1st Armored Division Sustainment Brigade

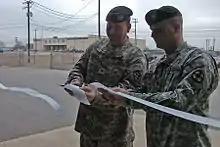
The brigade commander, Colonel Larry Phelps and the commander of the 49th Transportation Battalion cut a ribbon for a completed project during Operation Iraqi Freedom in February 2008.

During the early 1980s, the DISCOM consisted of a Headquarters Company, a Division Materiel Management Center, a Division Data Center, the 15th Medical Battalion, 15th Adjutant General Battalion, 15th Finance Company, 15th Supply and Transport Battalion, 27th Maintenance Battalion and the 68th Chemical Company. In October 1984, the 1st and 2nd Forward Support Battalions were activated from elements of the three functional battalions attached to the unit. The following year saw the Army of Excellence Reorganization (AOE) transform the remaining elements of the three functional battalions (maintenance, medical, and supply and transport) into the 4th Main Support Battalion. The AOE reorganization also added the 493rd Transportation Company (Aircraft Maintenance) to the Division Support Command. The forward and main support battalions, along with the Aviation Maintenance Company, were redesignated in 1987, becoming the 15th and 115th Forward Support Battalions, 27th Main Support Battalion, and 227th Transportation Company (Aviation Maintenance).